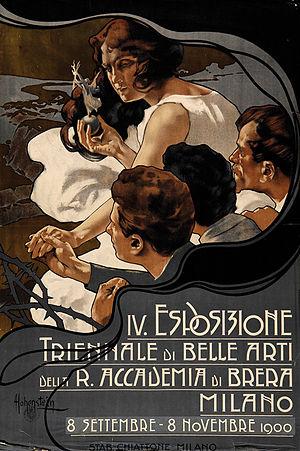
L’Académie des beaux-arts de Brera ou Académie de Brera, est une école supérieure d'enseignement artistique italienne située à Milan et fondée en 1776.